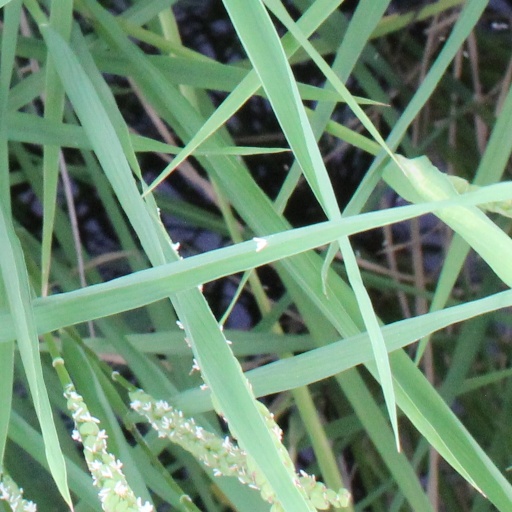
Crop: rice